Question: Please indicate a possible affordance area of baseball bat that can be used for holding
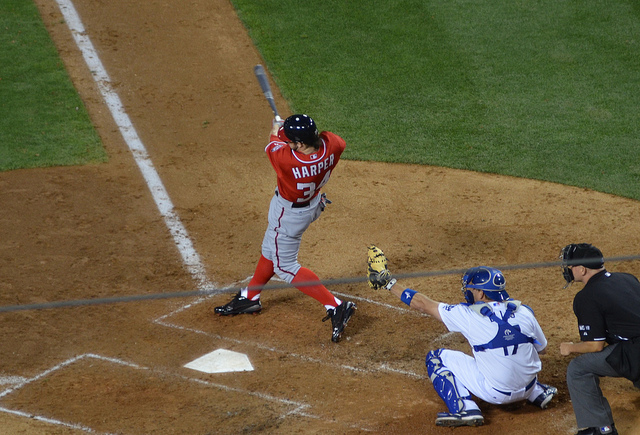
Answer: [269.5, 108.5, 289.5, 133.5]